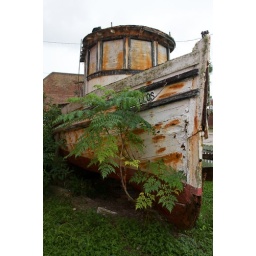
The final resting place of an old tug boat on the side of the street in Apalachicola.